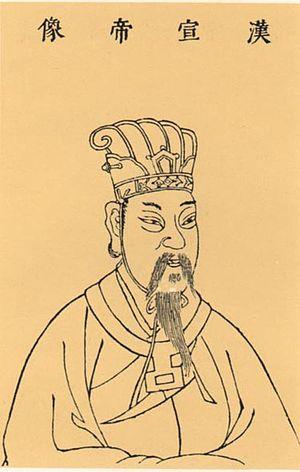
Han Xuandi, né Liu Bingyi puis renommé Liu Xun, était un empereur de la dynastie chinoise des Han entre 74 av. J.-C. à 10 janvier 49 av. J.-C.